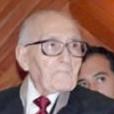
Age: 67